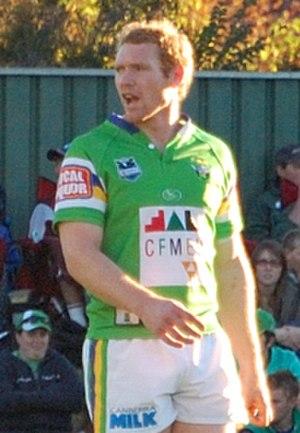
La Saison 2014 de la Super League est la dix-neuvième saison de cette compétition depuis que celle-ci a été créée en 1996. Quatorze équipes joueront 27 journées de championnat, les huit meilleures d'entre elles seront qualifiées pour les phases finales, dans le but de se qualifier pour la grande finale et pouvoir gagner le trophée de la Super League. Le coup d'envoi officiel de la saison est le 7 février 2014.